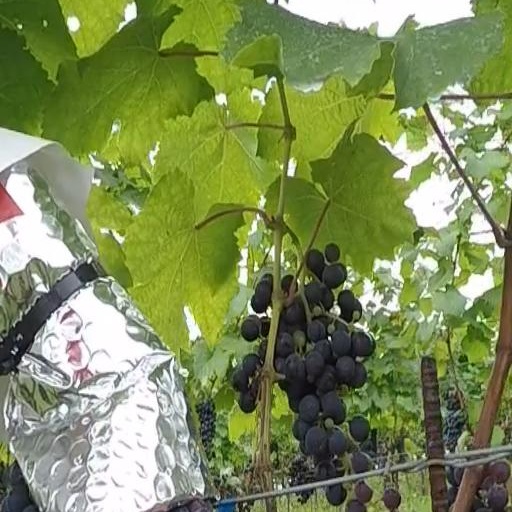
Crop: grape